Pau Grand Prix

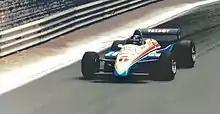
Jacques Laffite in F1 roadshow in Pau (1982)

In 1964, after switching the format of the Grand Prix again from Formula One to Formula Two, Jim Clark won the Grand Prix for the second consecutive year, repeating his success for the third time in a row the following year. In 1967, drivers such as Jean-Pierre Beltoise and Henri Pescarolo made their debut at Pau. Jochen Rindt won his first Grand Prix de Pau that year before winning twice more in 1969 and 1970. In 1968, Jackie Stewart won with Matra Sports.